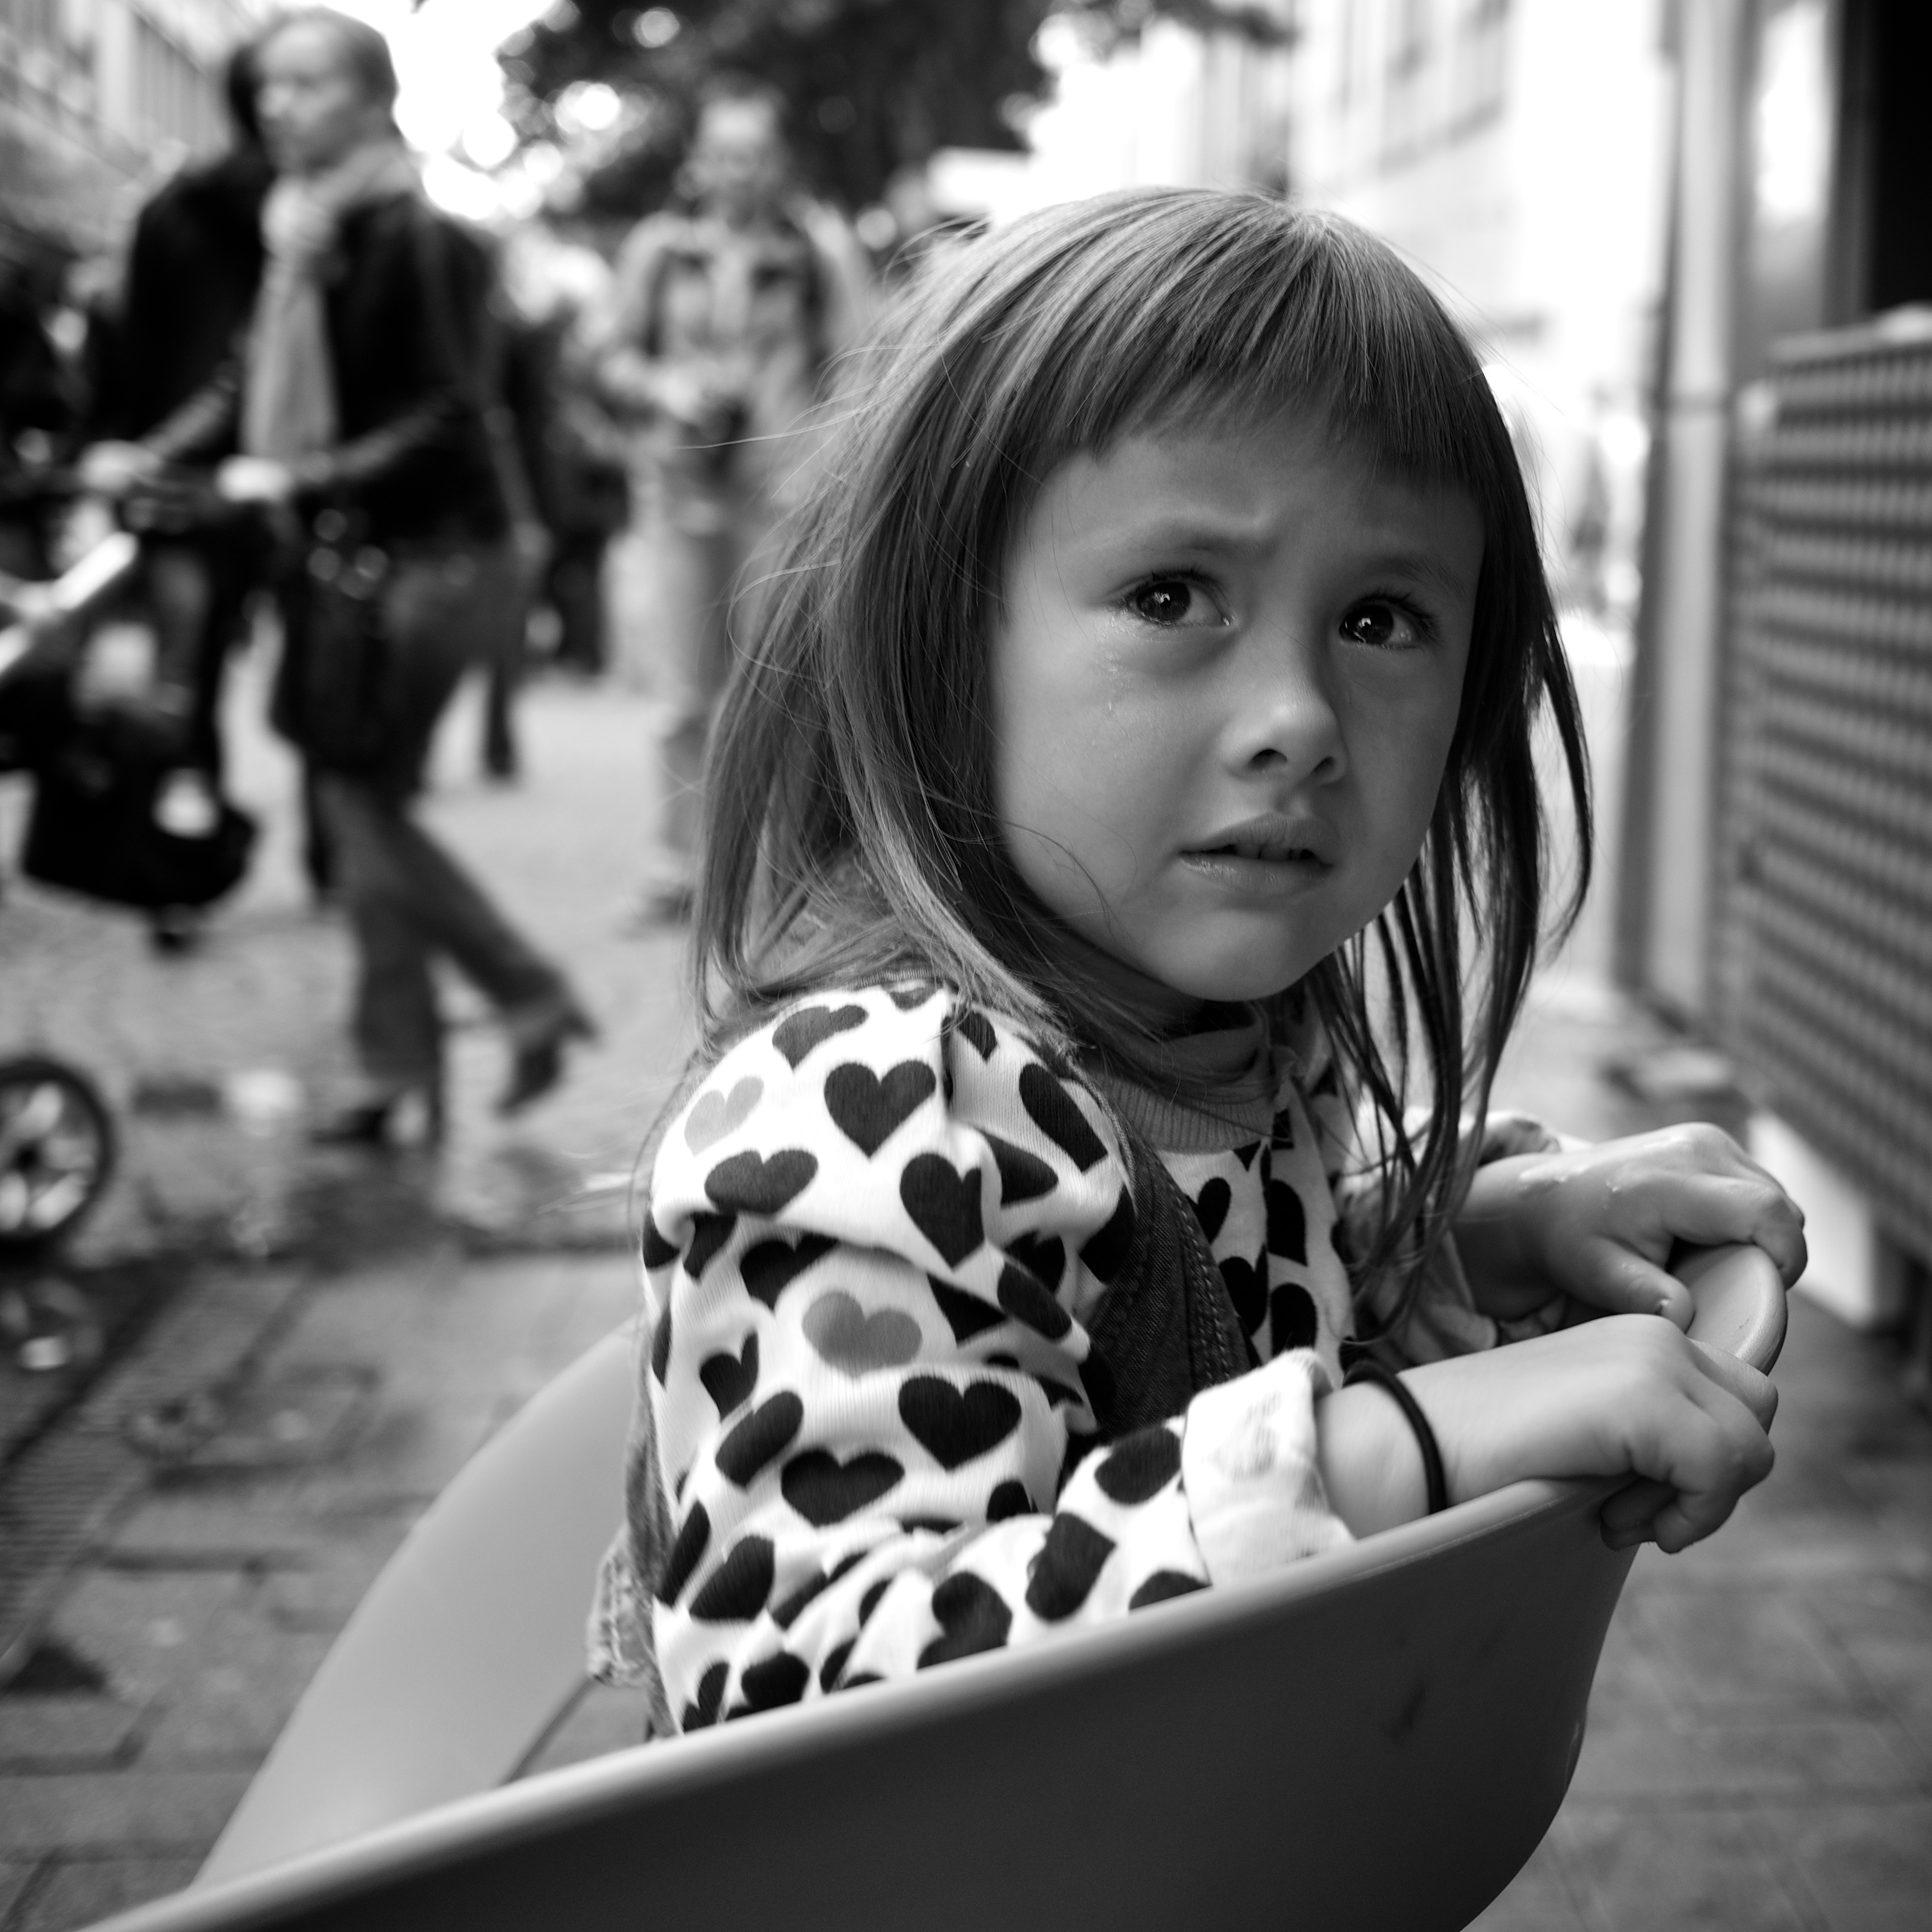
person, black and white, people, girl, white, street, photography, ebook, portrait, sitting, training, child, black, monochrome, smile, streetphotography, flickr, thomas, video, toddler, olympus, photograph, snapshot, omd, fuji, leica, monochrom, leuthard, hcb, thomasleuthard, monochrome photography, portrait photography, human positions